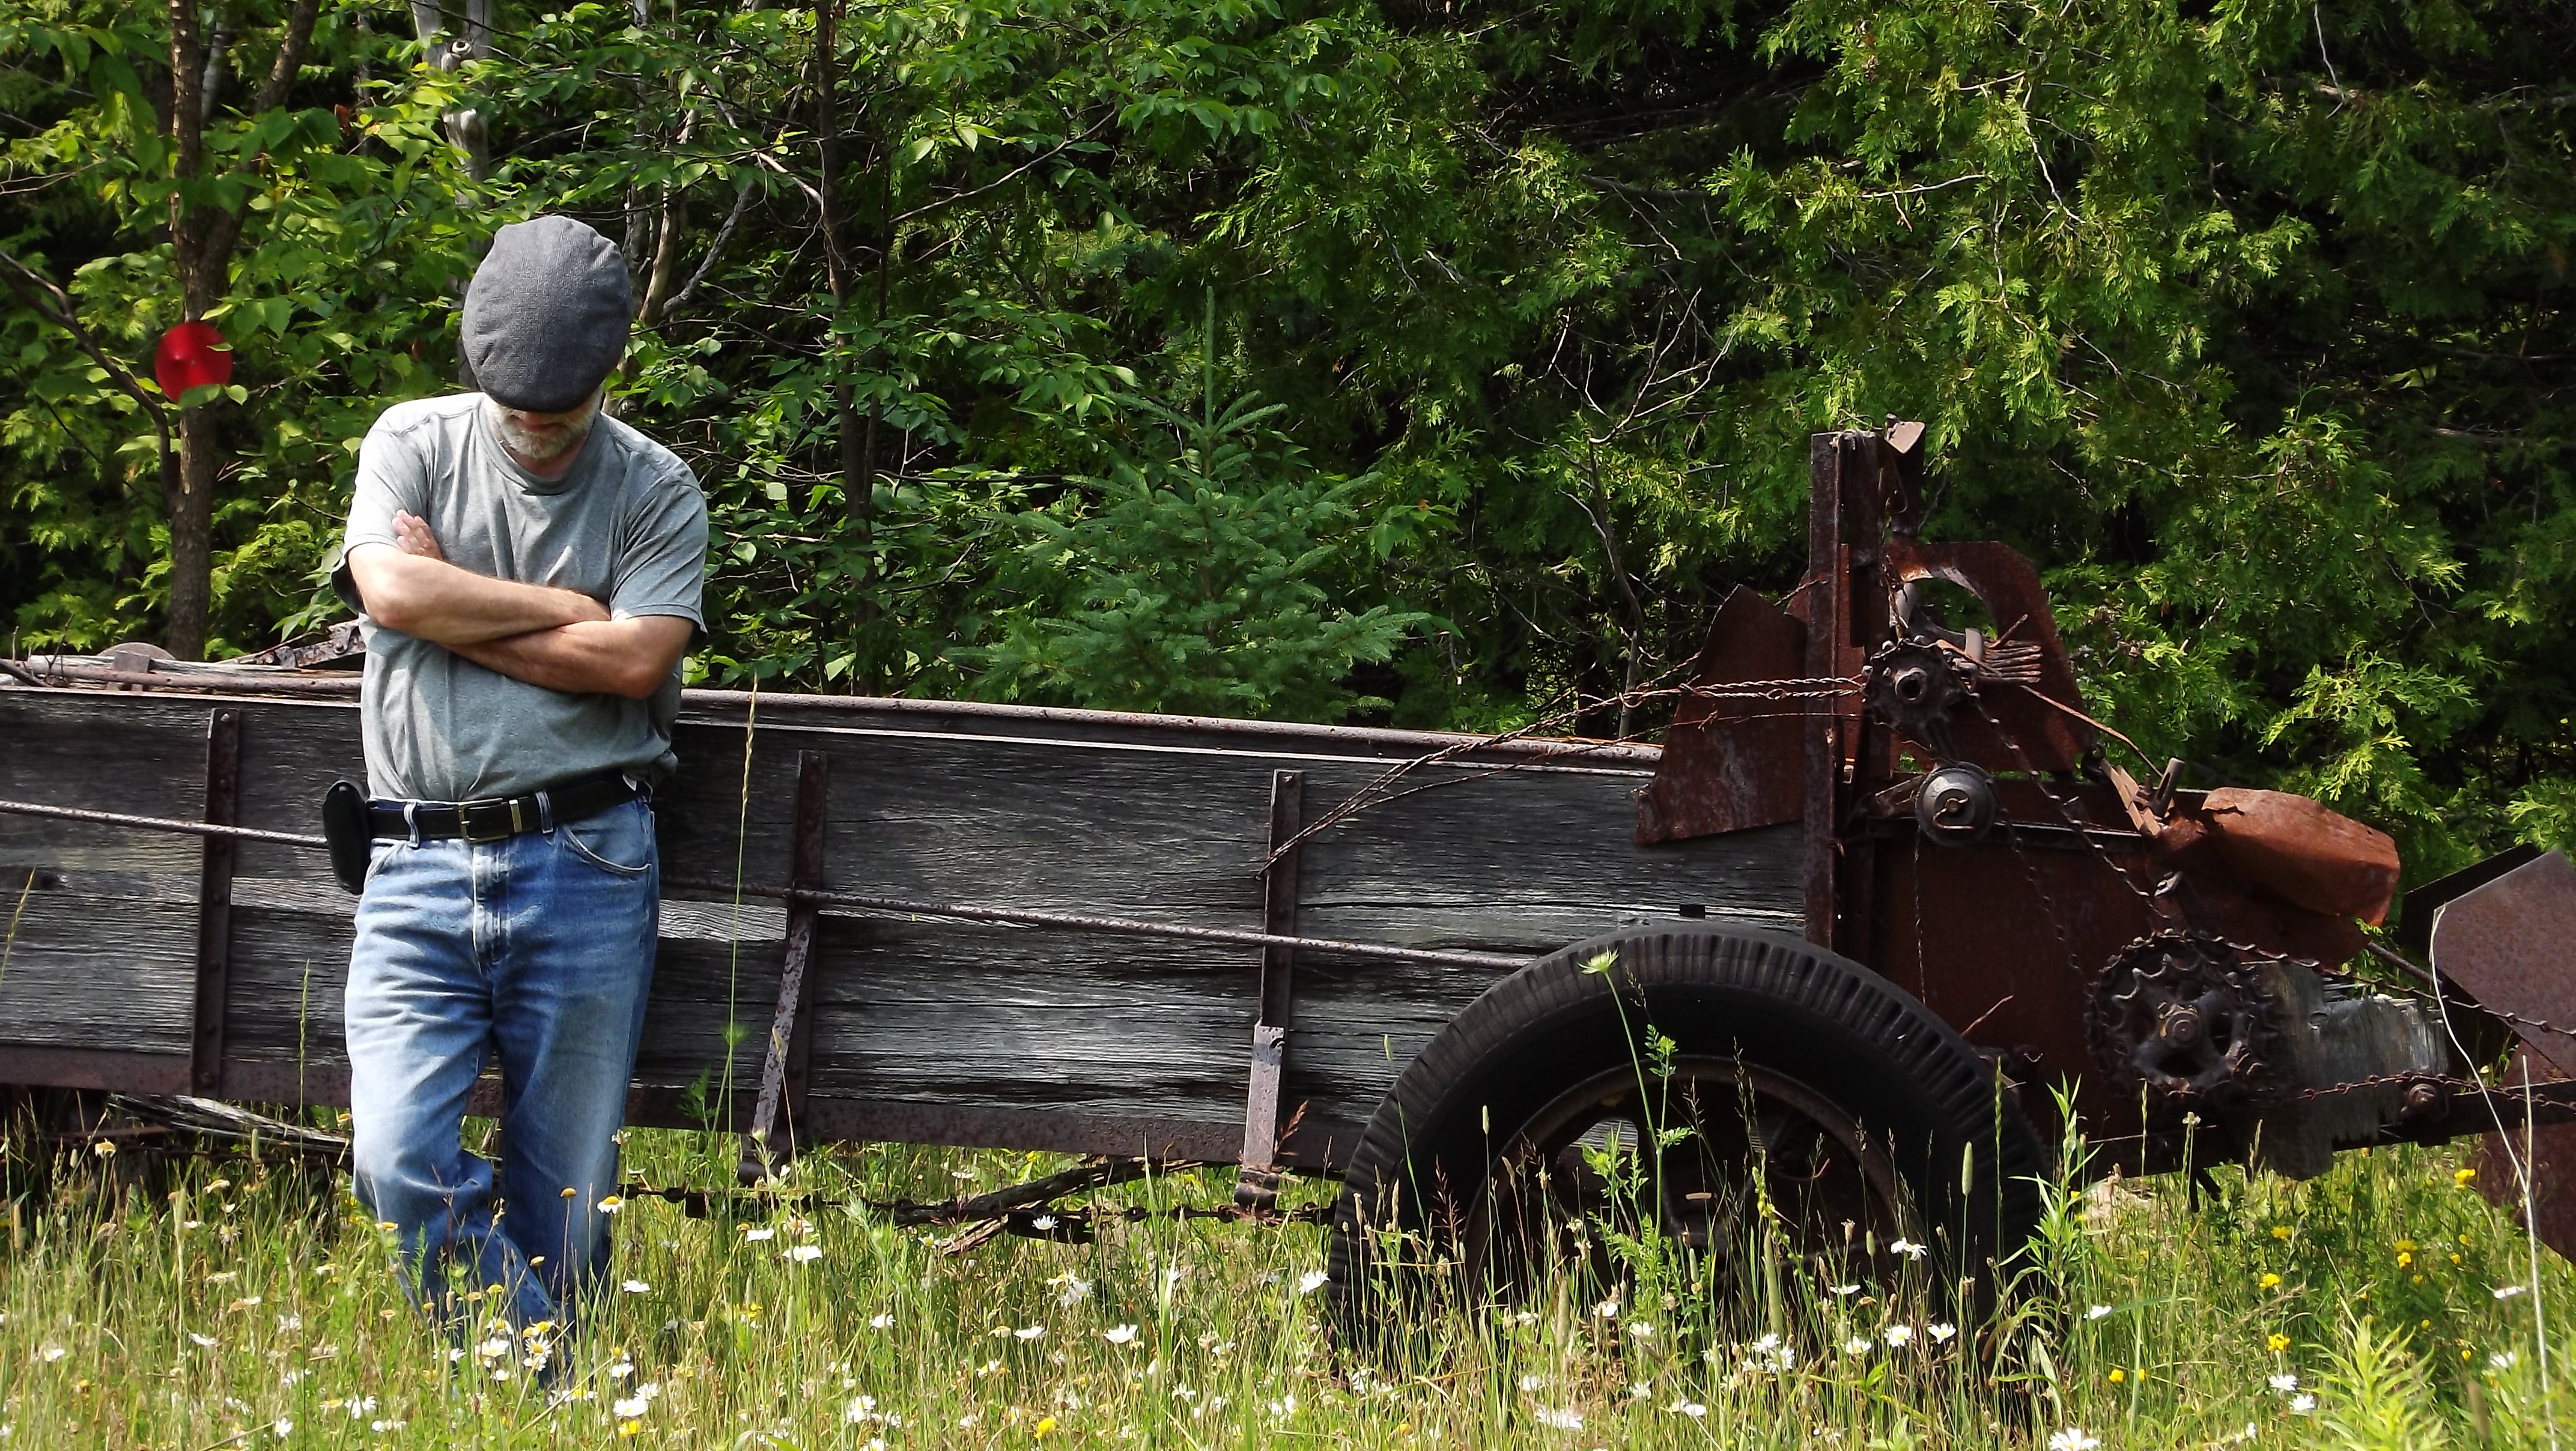
farm, vehicle, jungle, rural area